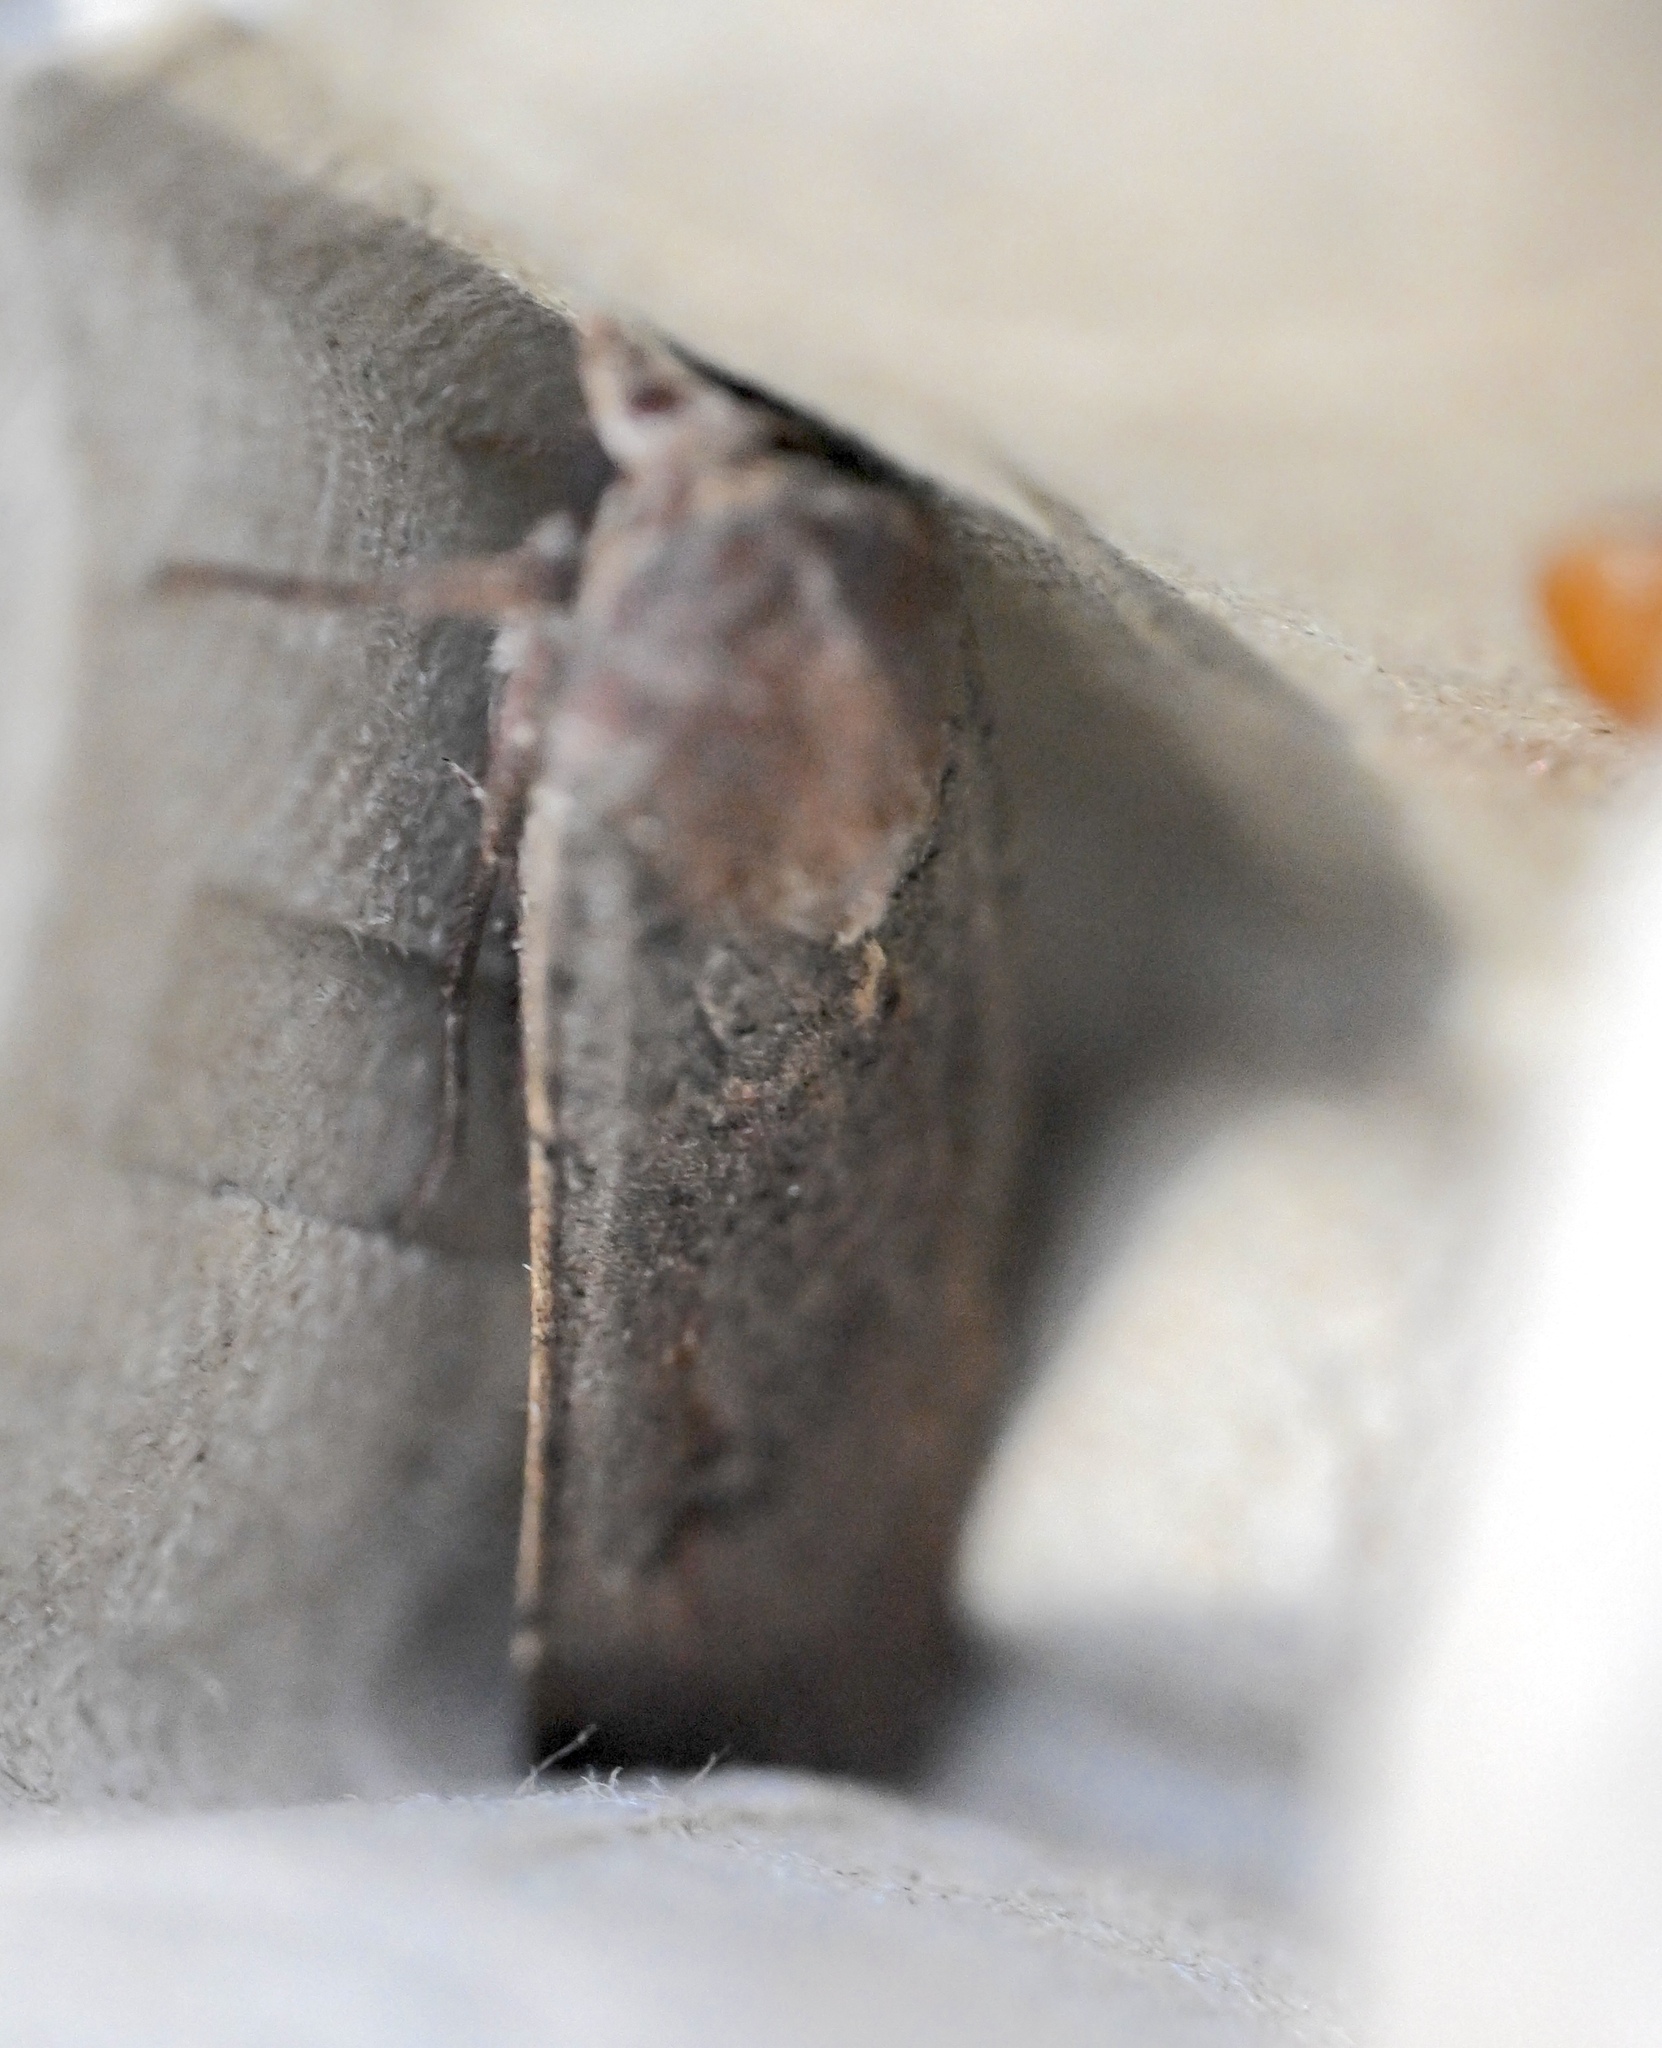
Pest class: cutworms